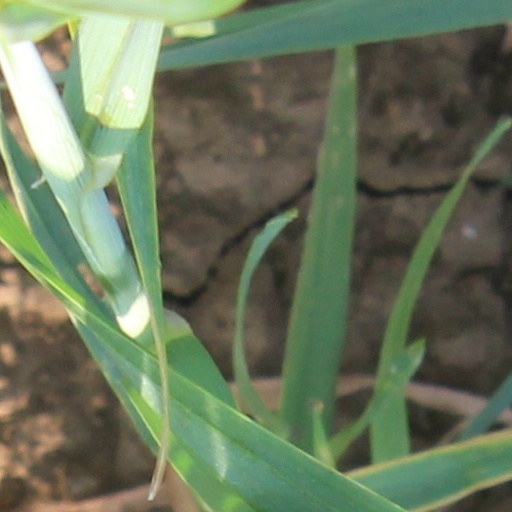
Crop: wheat